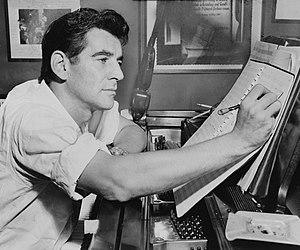
La latéralisation cérébrale inversée se base sur le modèle initial de Levy et Reid.
Leonard Bernstein, né Louis Bernstein le 25 août 1918 à Lawrence et mort le 14 octobre 1990 à New York, est un compositeur, chef d'orchestre et pianiste américain. Il est notamment l'auteur de la partition de la comédie musicale West Side Story et fut durant onze années le directeur de l'Orchestre philharmonique de New York.
West Side Story est un drame lyrique américain de Leonard Bernstein, Stephen Sondheim et Arthur Laurents, inspiré de la tragédie Roméo et Juliette de William Shakespeare et créé le 26 septembre 1957 au Winter Garden Theatre de Broadway. La chorégraphie et la mise en scène étaient de Jerome Robbins, les décors d'Oliver Smith et les costumes d'Irene Sharaff.
La musique classique des États-Unis désigne la musique classique composée aux États-Unis à partir du XVIIᵉ siècle jusqu'aux différents courants de la musique contemporaine américaine.